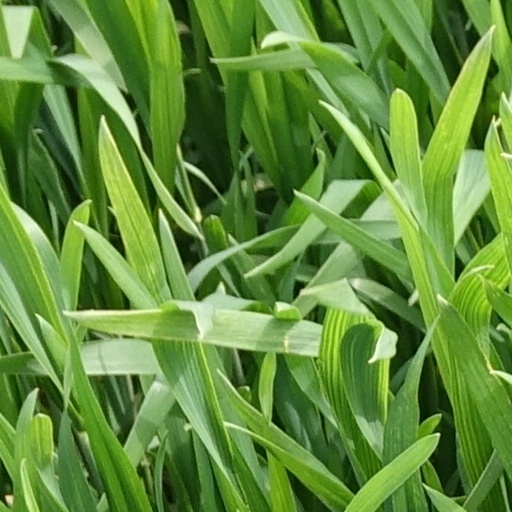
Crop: wheat